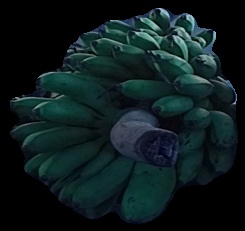
Variety: rasbale
Grade: grade2